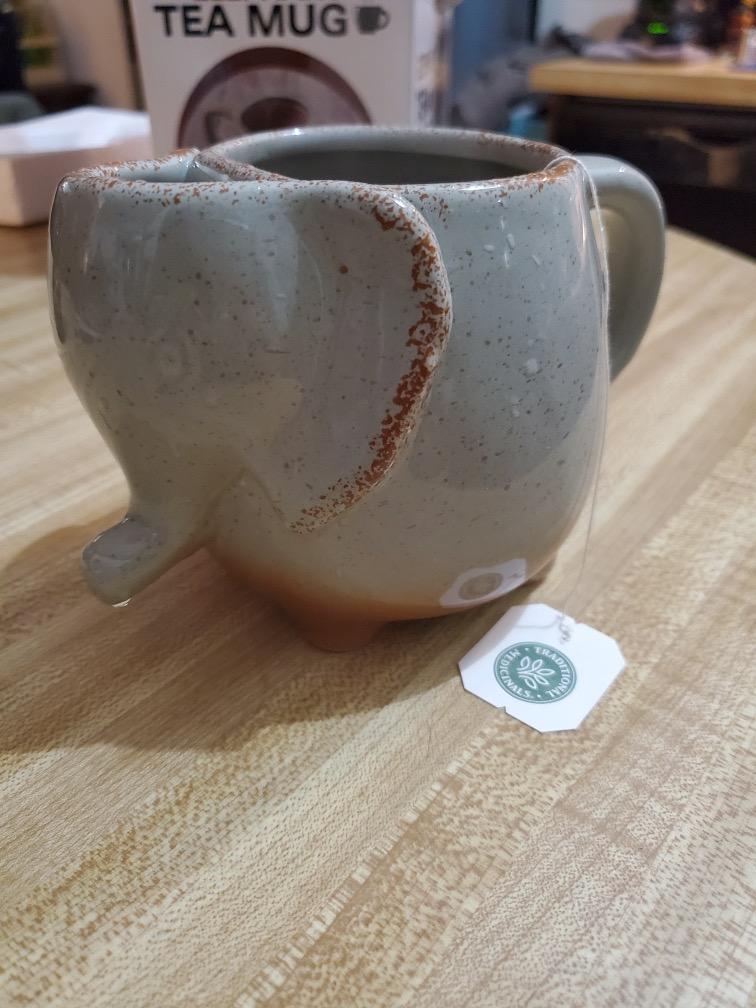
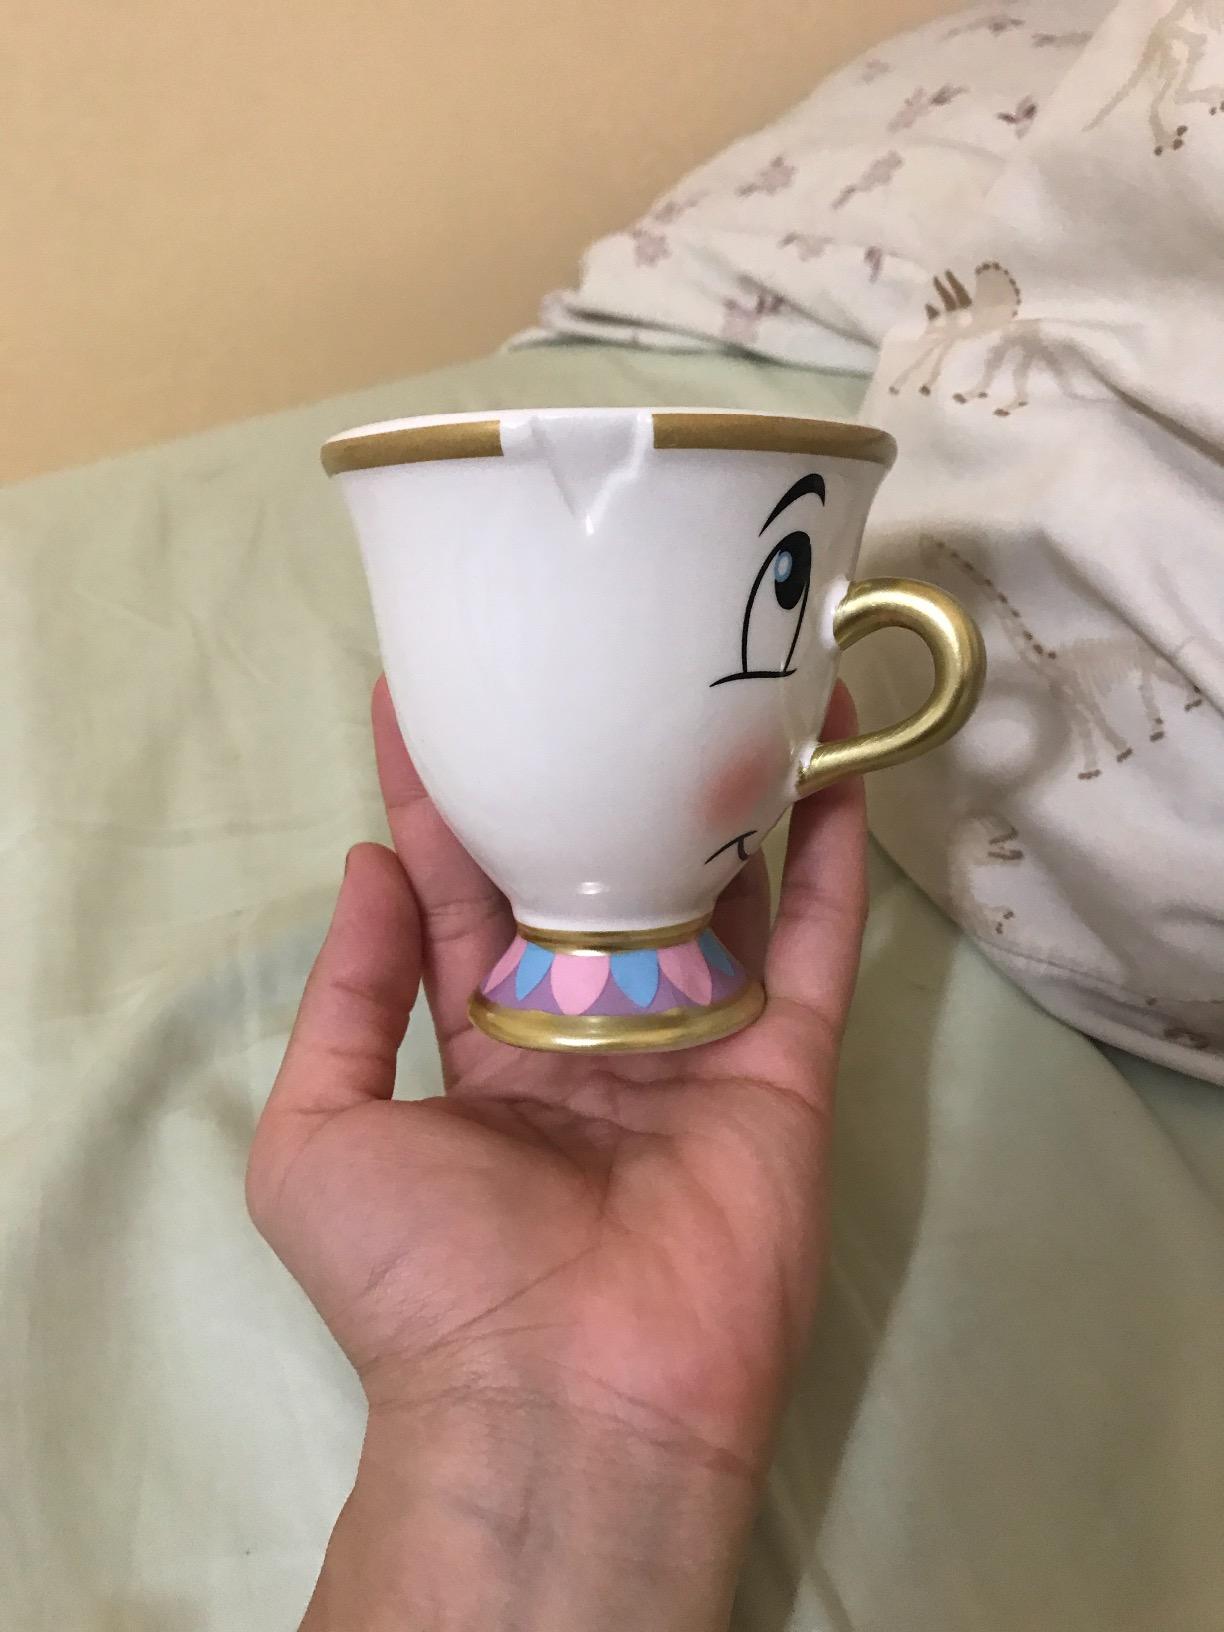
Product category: items_mug
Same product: no